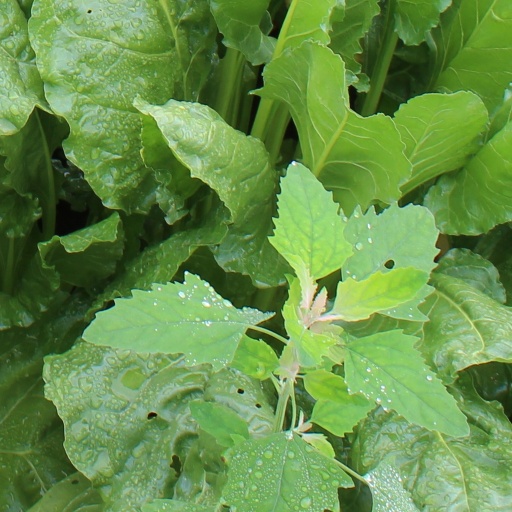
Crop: sugar beet